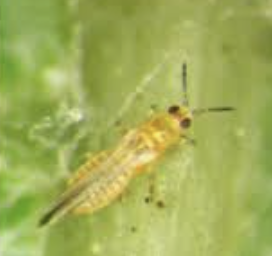
Label: thrips_disease